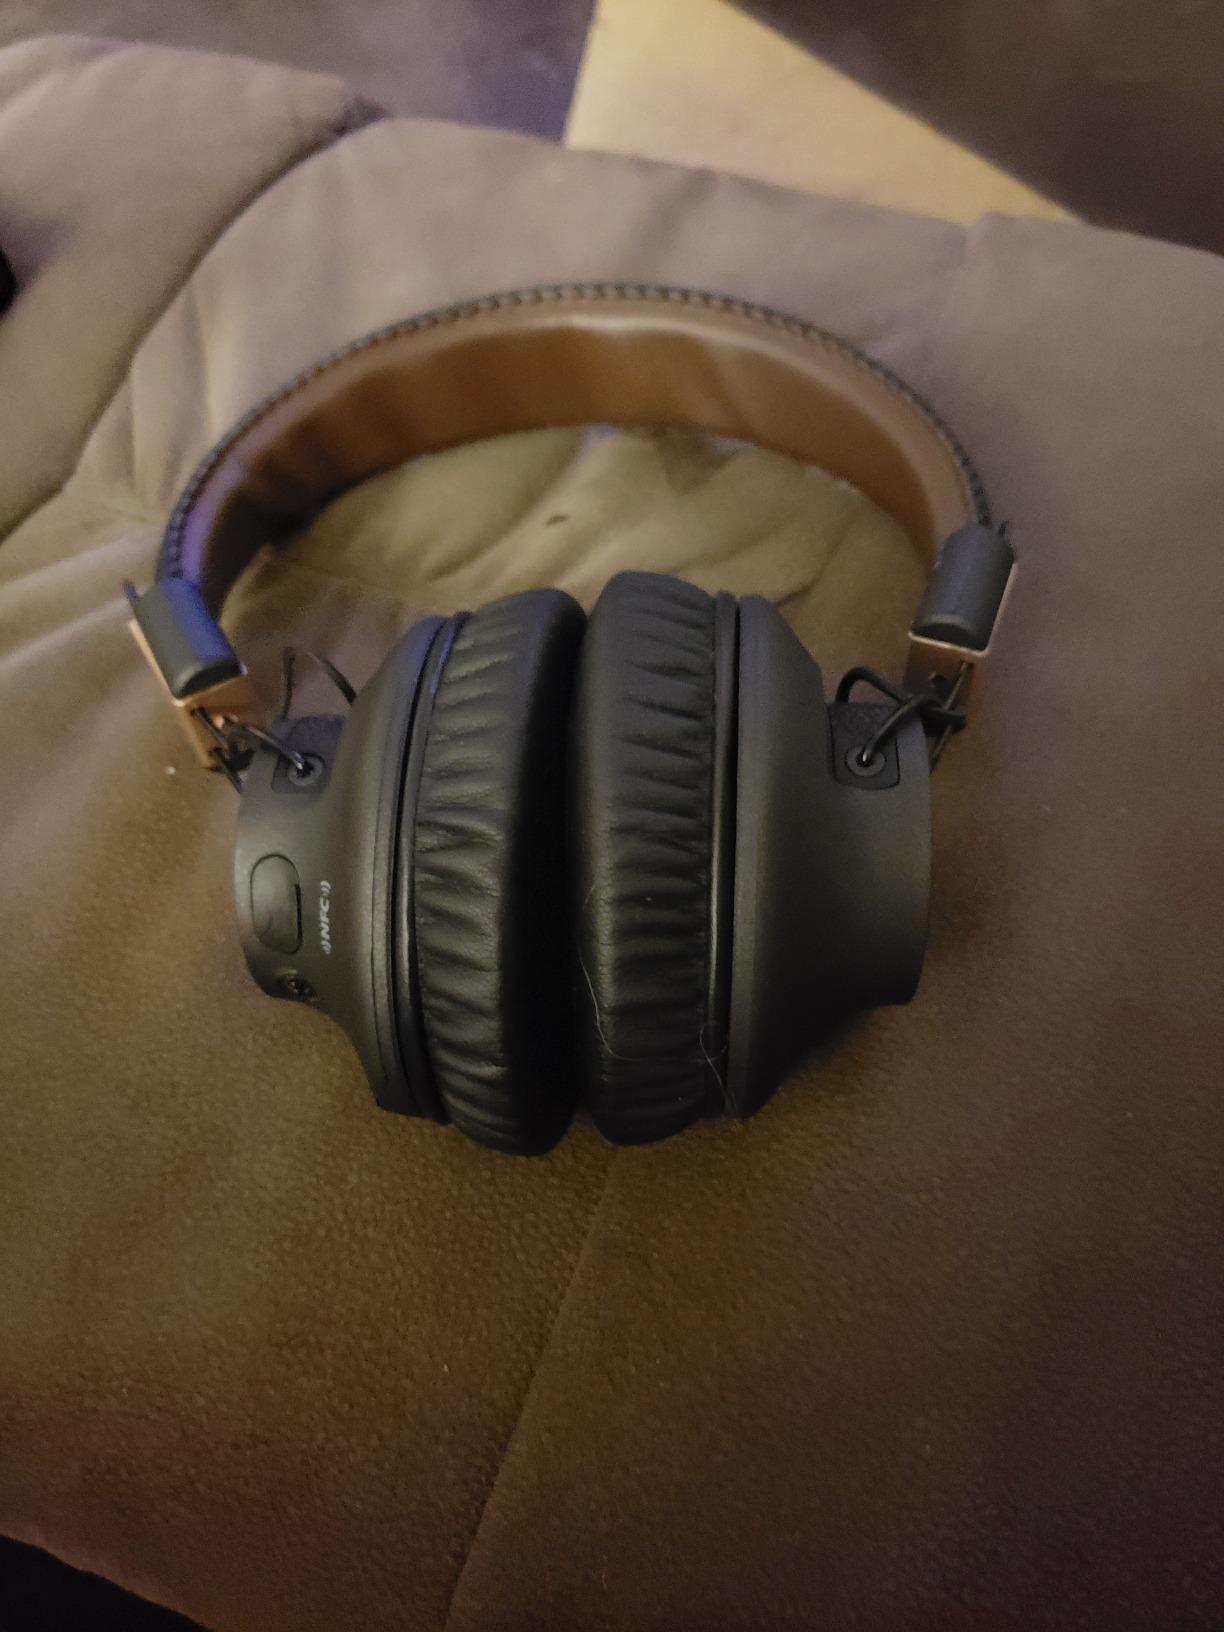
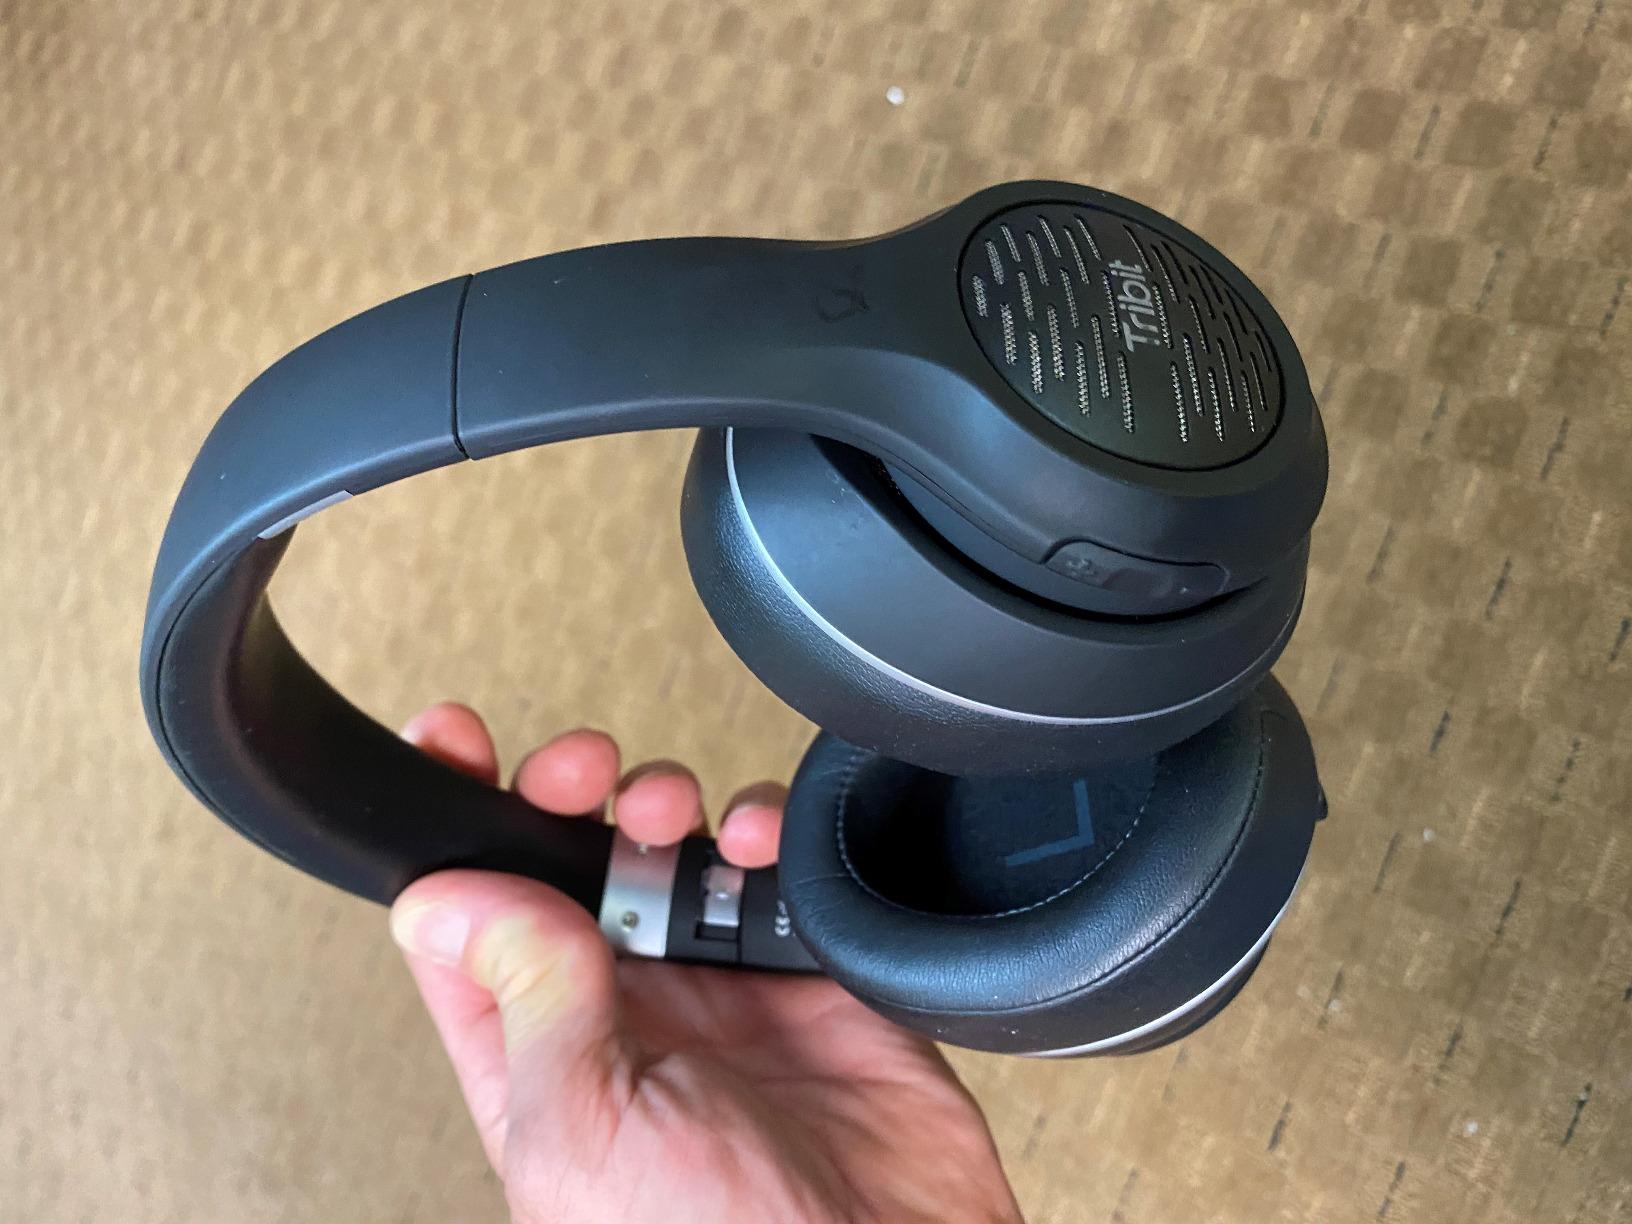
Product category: headphones
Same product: no